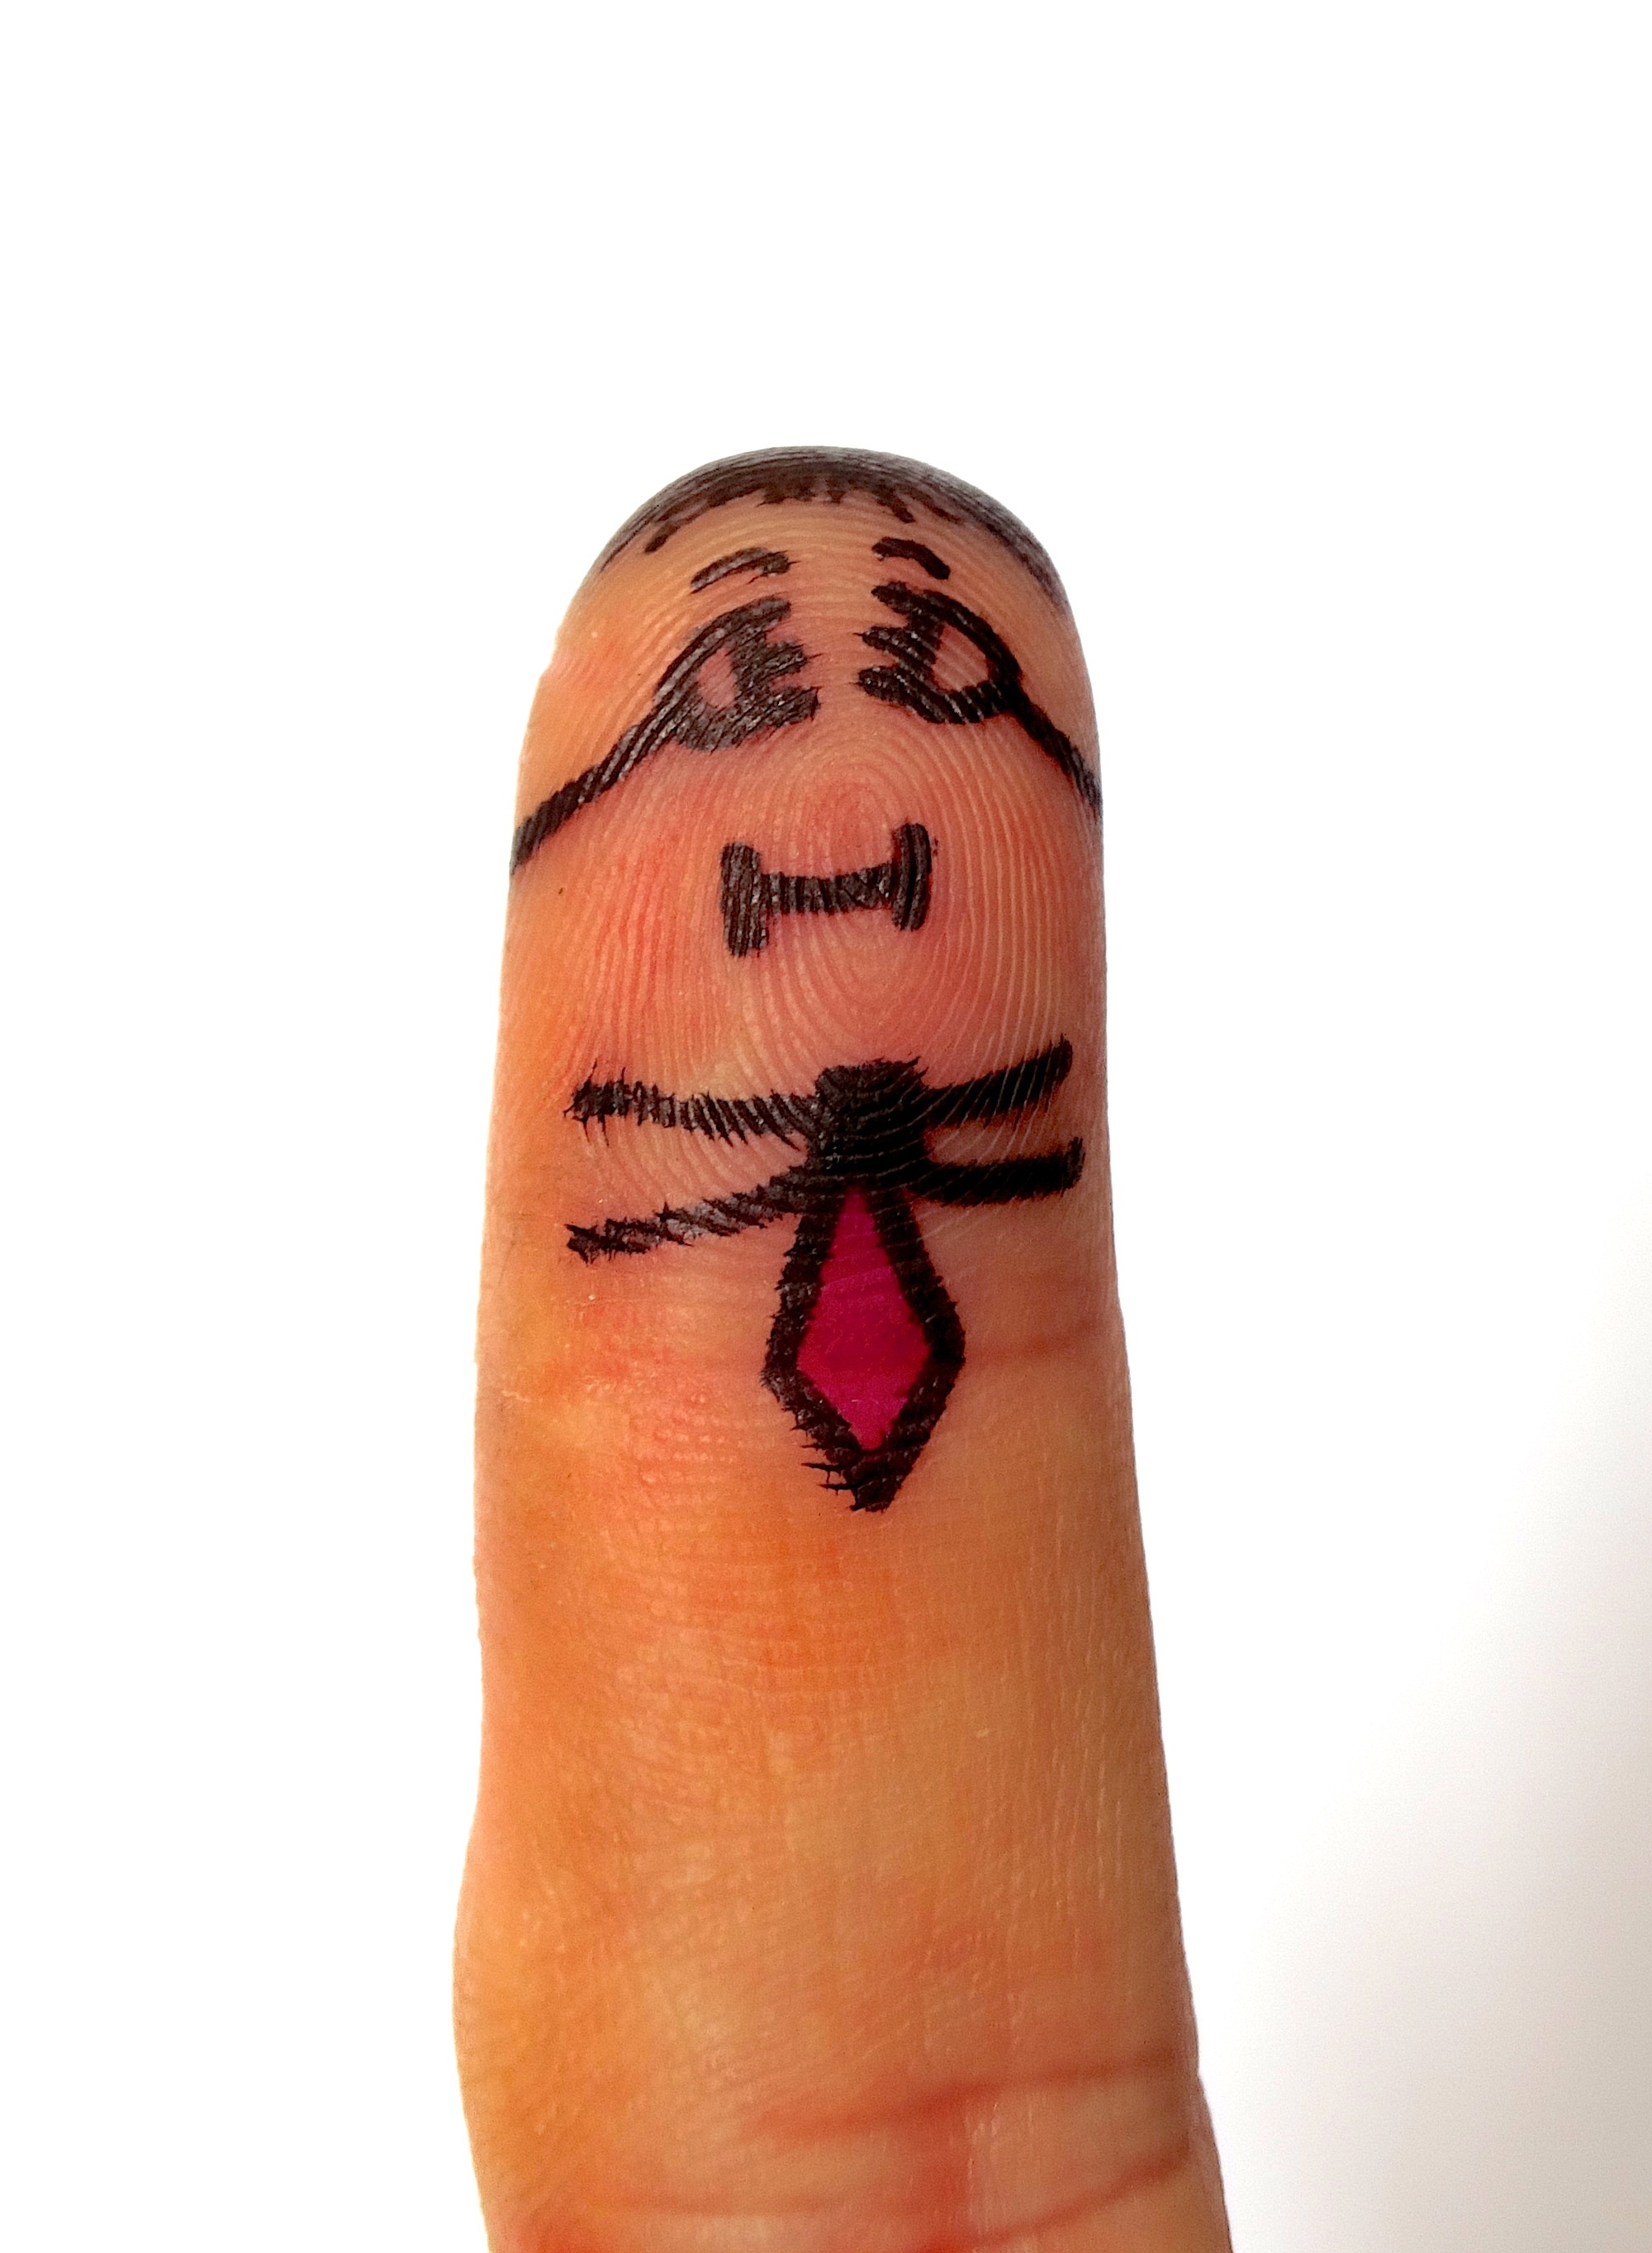
hand, person, leg, orange, finger, tattoo, arm, nail, human body, magenta, males, not see, finger man, don t look